Contai

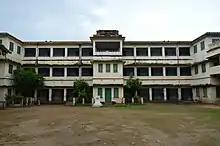
Contai Chandramani Brahma Balika Vidyalaya

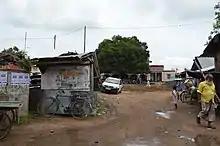
Contai Subdivisional Hospital Area

Located at the heart of the town, Contai police station has jurisdiction over Contai I and Deshapran CD Blocks. It covers an area of 370.80 km with a population of 382,216. Contai Women police station was opened on 18 March 2012. It has jurisdiction over Contai subdivision.